Santorini

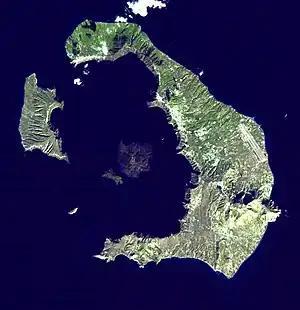
Satellite image of Santorini caldera. The large island to the east is Thera, with Aspronisi and Therasia making up the rest of the caldera ring, clockwise. In the centre is the larger Nea Kameni and the smaller Palea Kameni.

During the Bronze Age, Santorini was the site of the Minoan eruption, one of the largest volcanic eruptions in human history. It was centred on a small island just north of the existing island of Nea Kameni in the centre of the caldera; the caldera itself was formed several hundred thousand years ago by the collapse of the centre of a circular island, caused by the emptying of the magma chamber during an eruption. It has been filled several times by ignimbrite since then, and the process repeated itself, most recently 21,000 years ago. The northern part of the caldera was refilled by the volcano, then collapsed once more during the Minoan eruption. Before the Minoan eruption, the caldera formed a nearly continuous ring with the only entrance between the islet of Aspronisi and Thera; the eruption destroyed the sections of the ring between Aspronisi and Therasia, and between Therasia and Thera, creating two new channels.